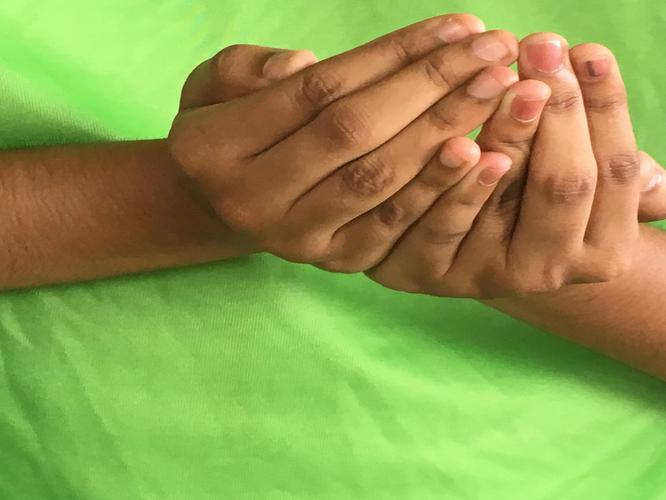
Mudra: Pushpaputa
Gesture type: double_hand